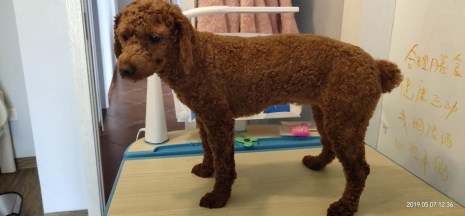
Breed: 7449-n000128-teddy